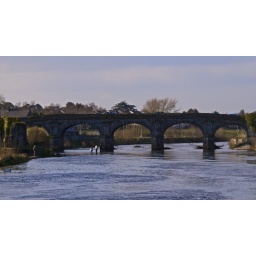
The bridge beside my house which is one of only two of its kind left in europe, the other one is in Italy